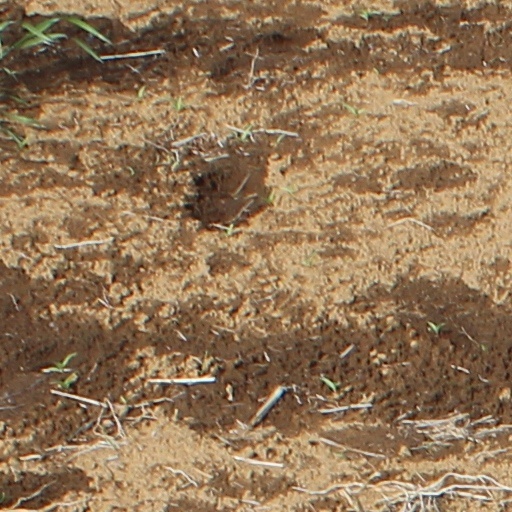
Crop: wheat